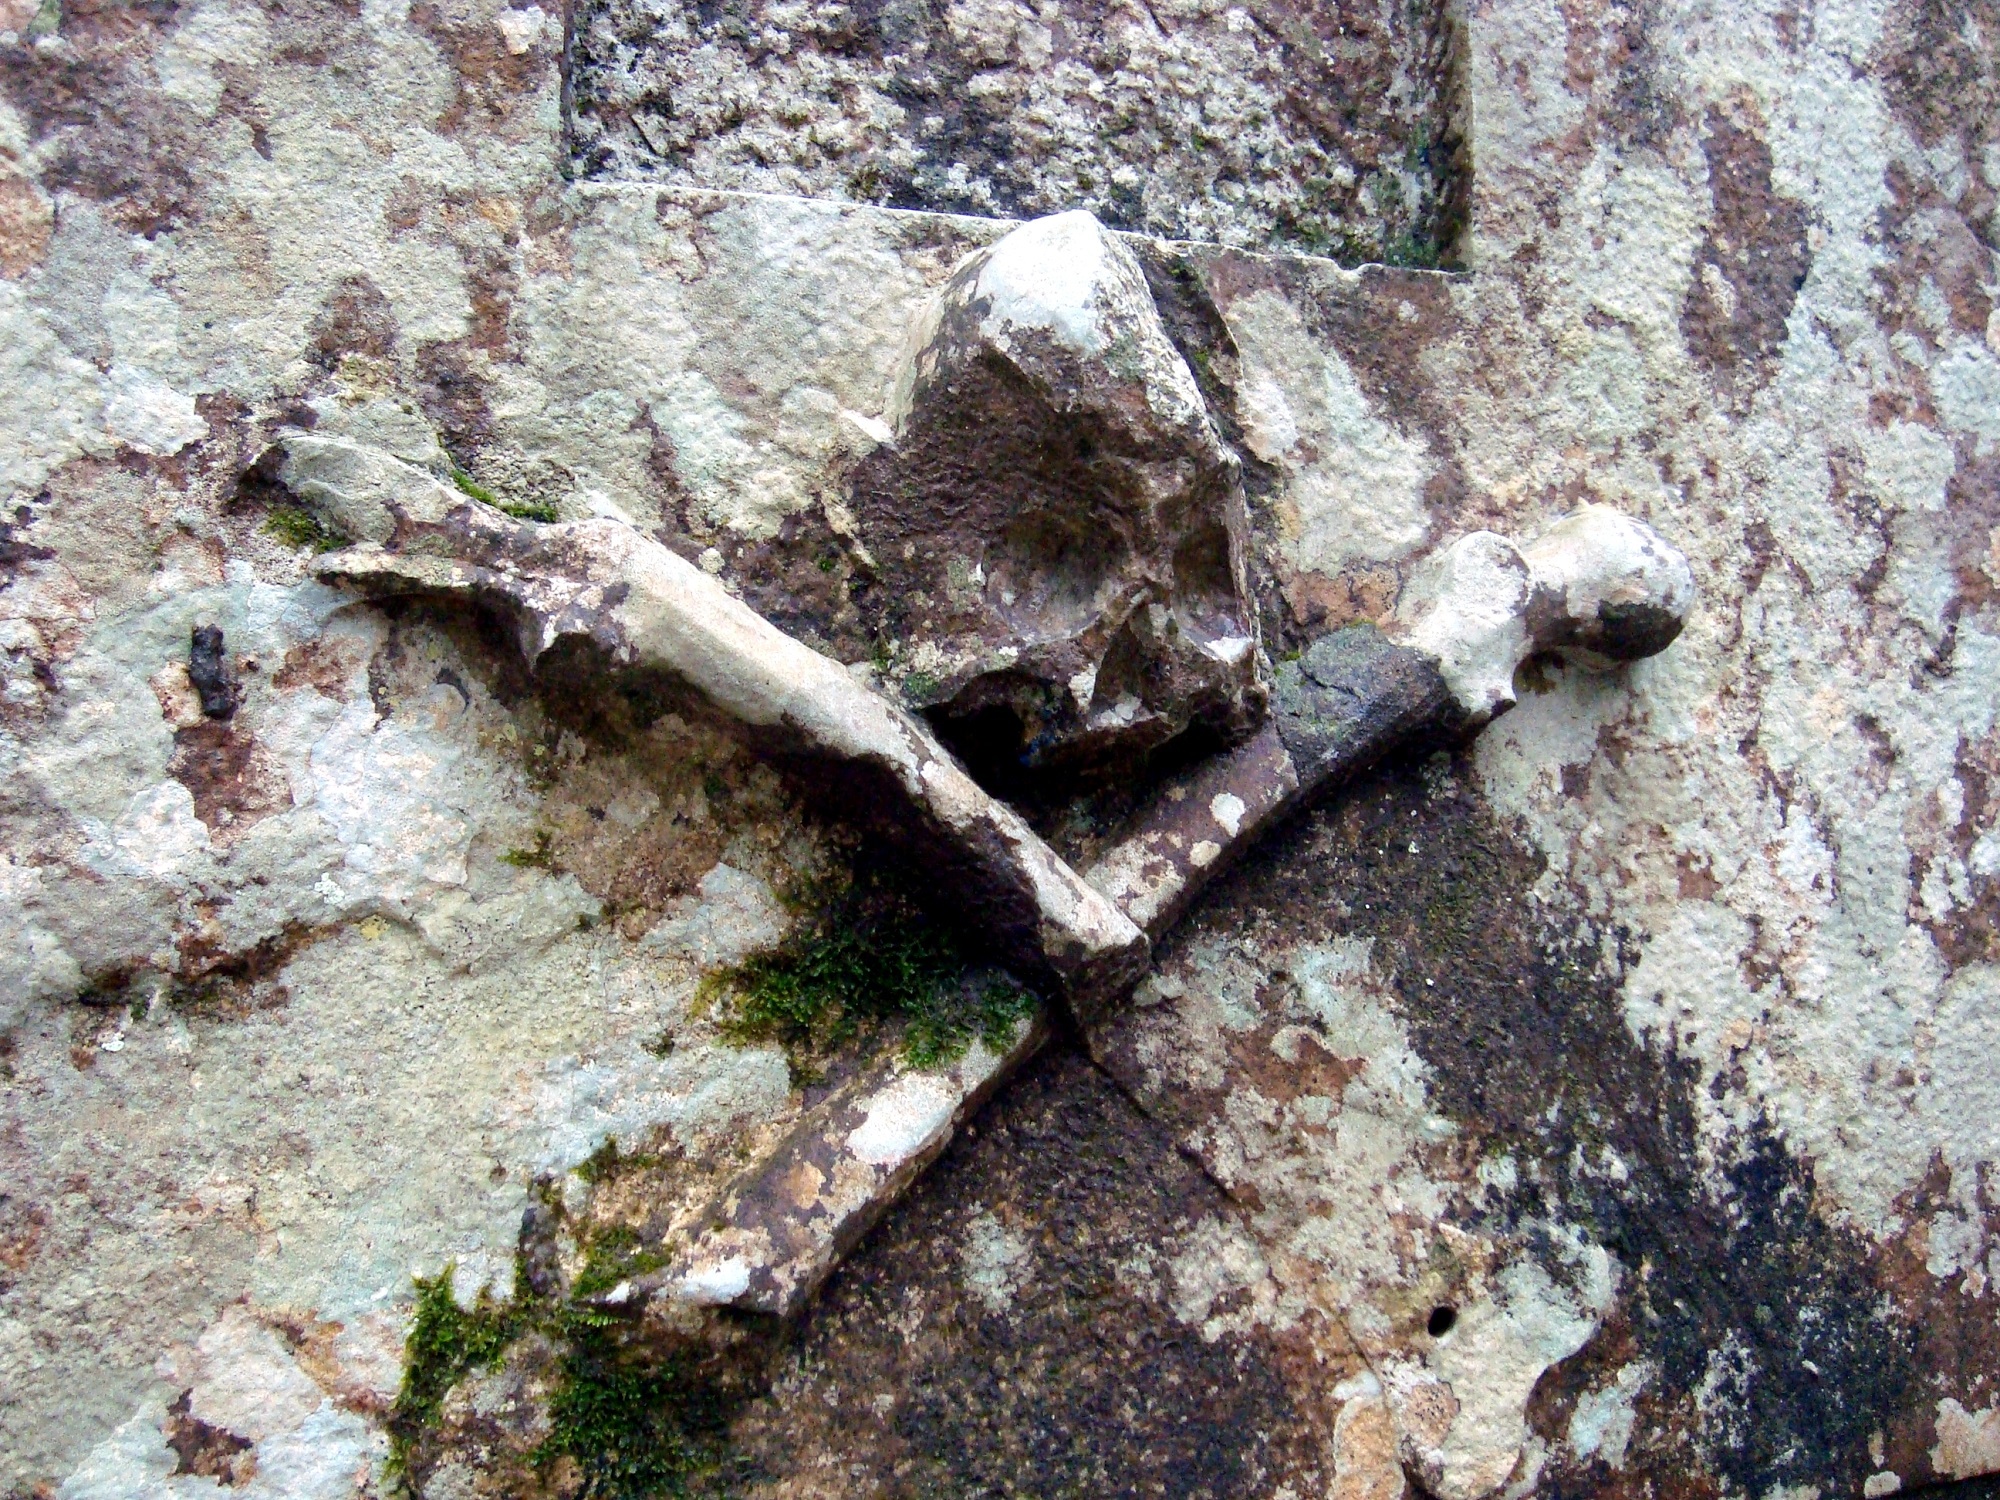
tree, rock, plant, wood, texture, leaf, flower, trunk, soil, geology